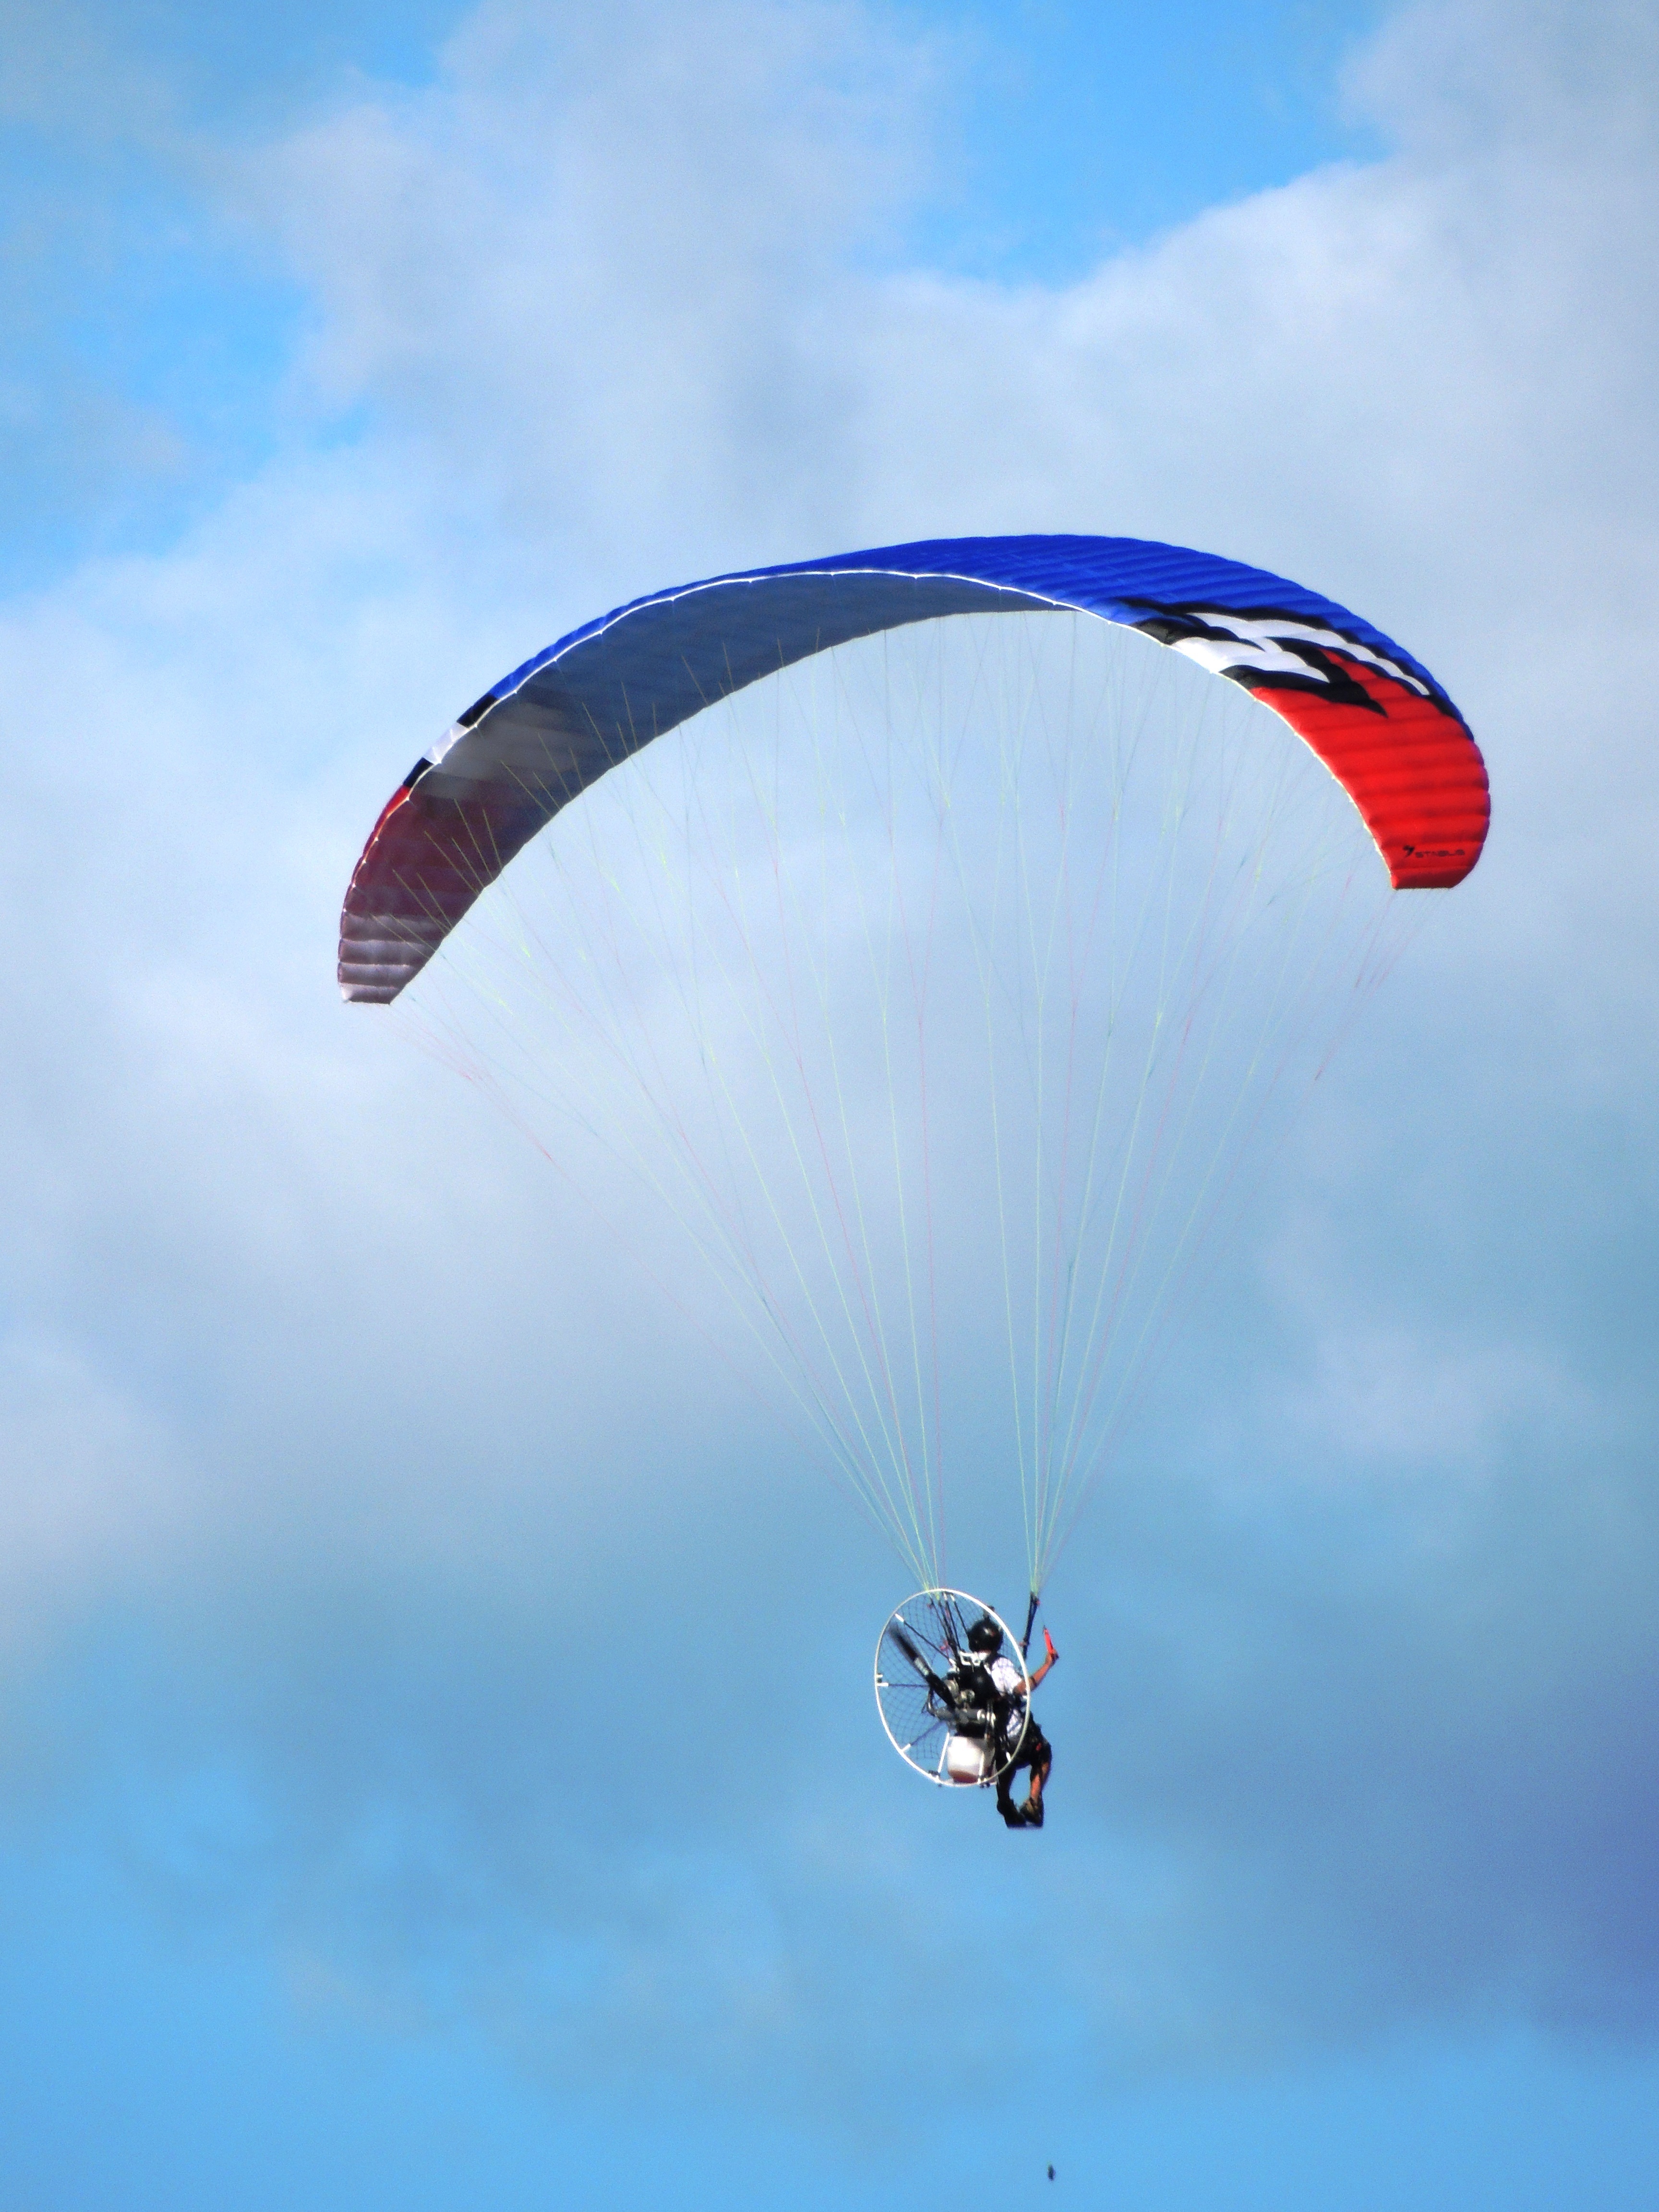
wing, flight, extreme sport, parachute, paragliding, sports equipment, paraglider, sports, parachuting, air sports, atmosphere of earth, windsports, powered paragliding